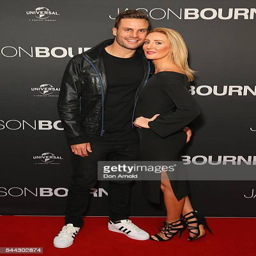
rugby player and person arrive ahead of person